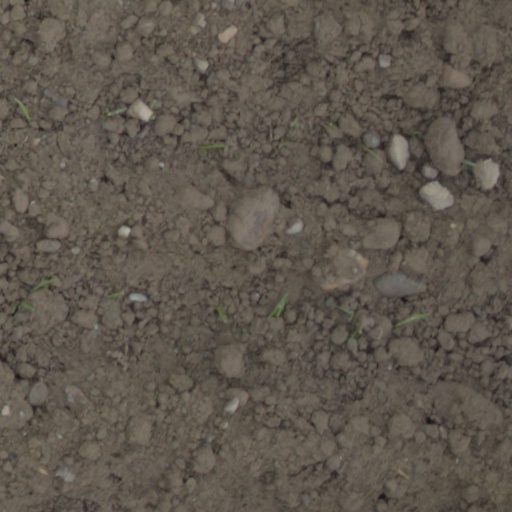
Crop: wheat